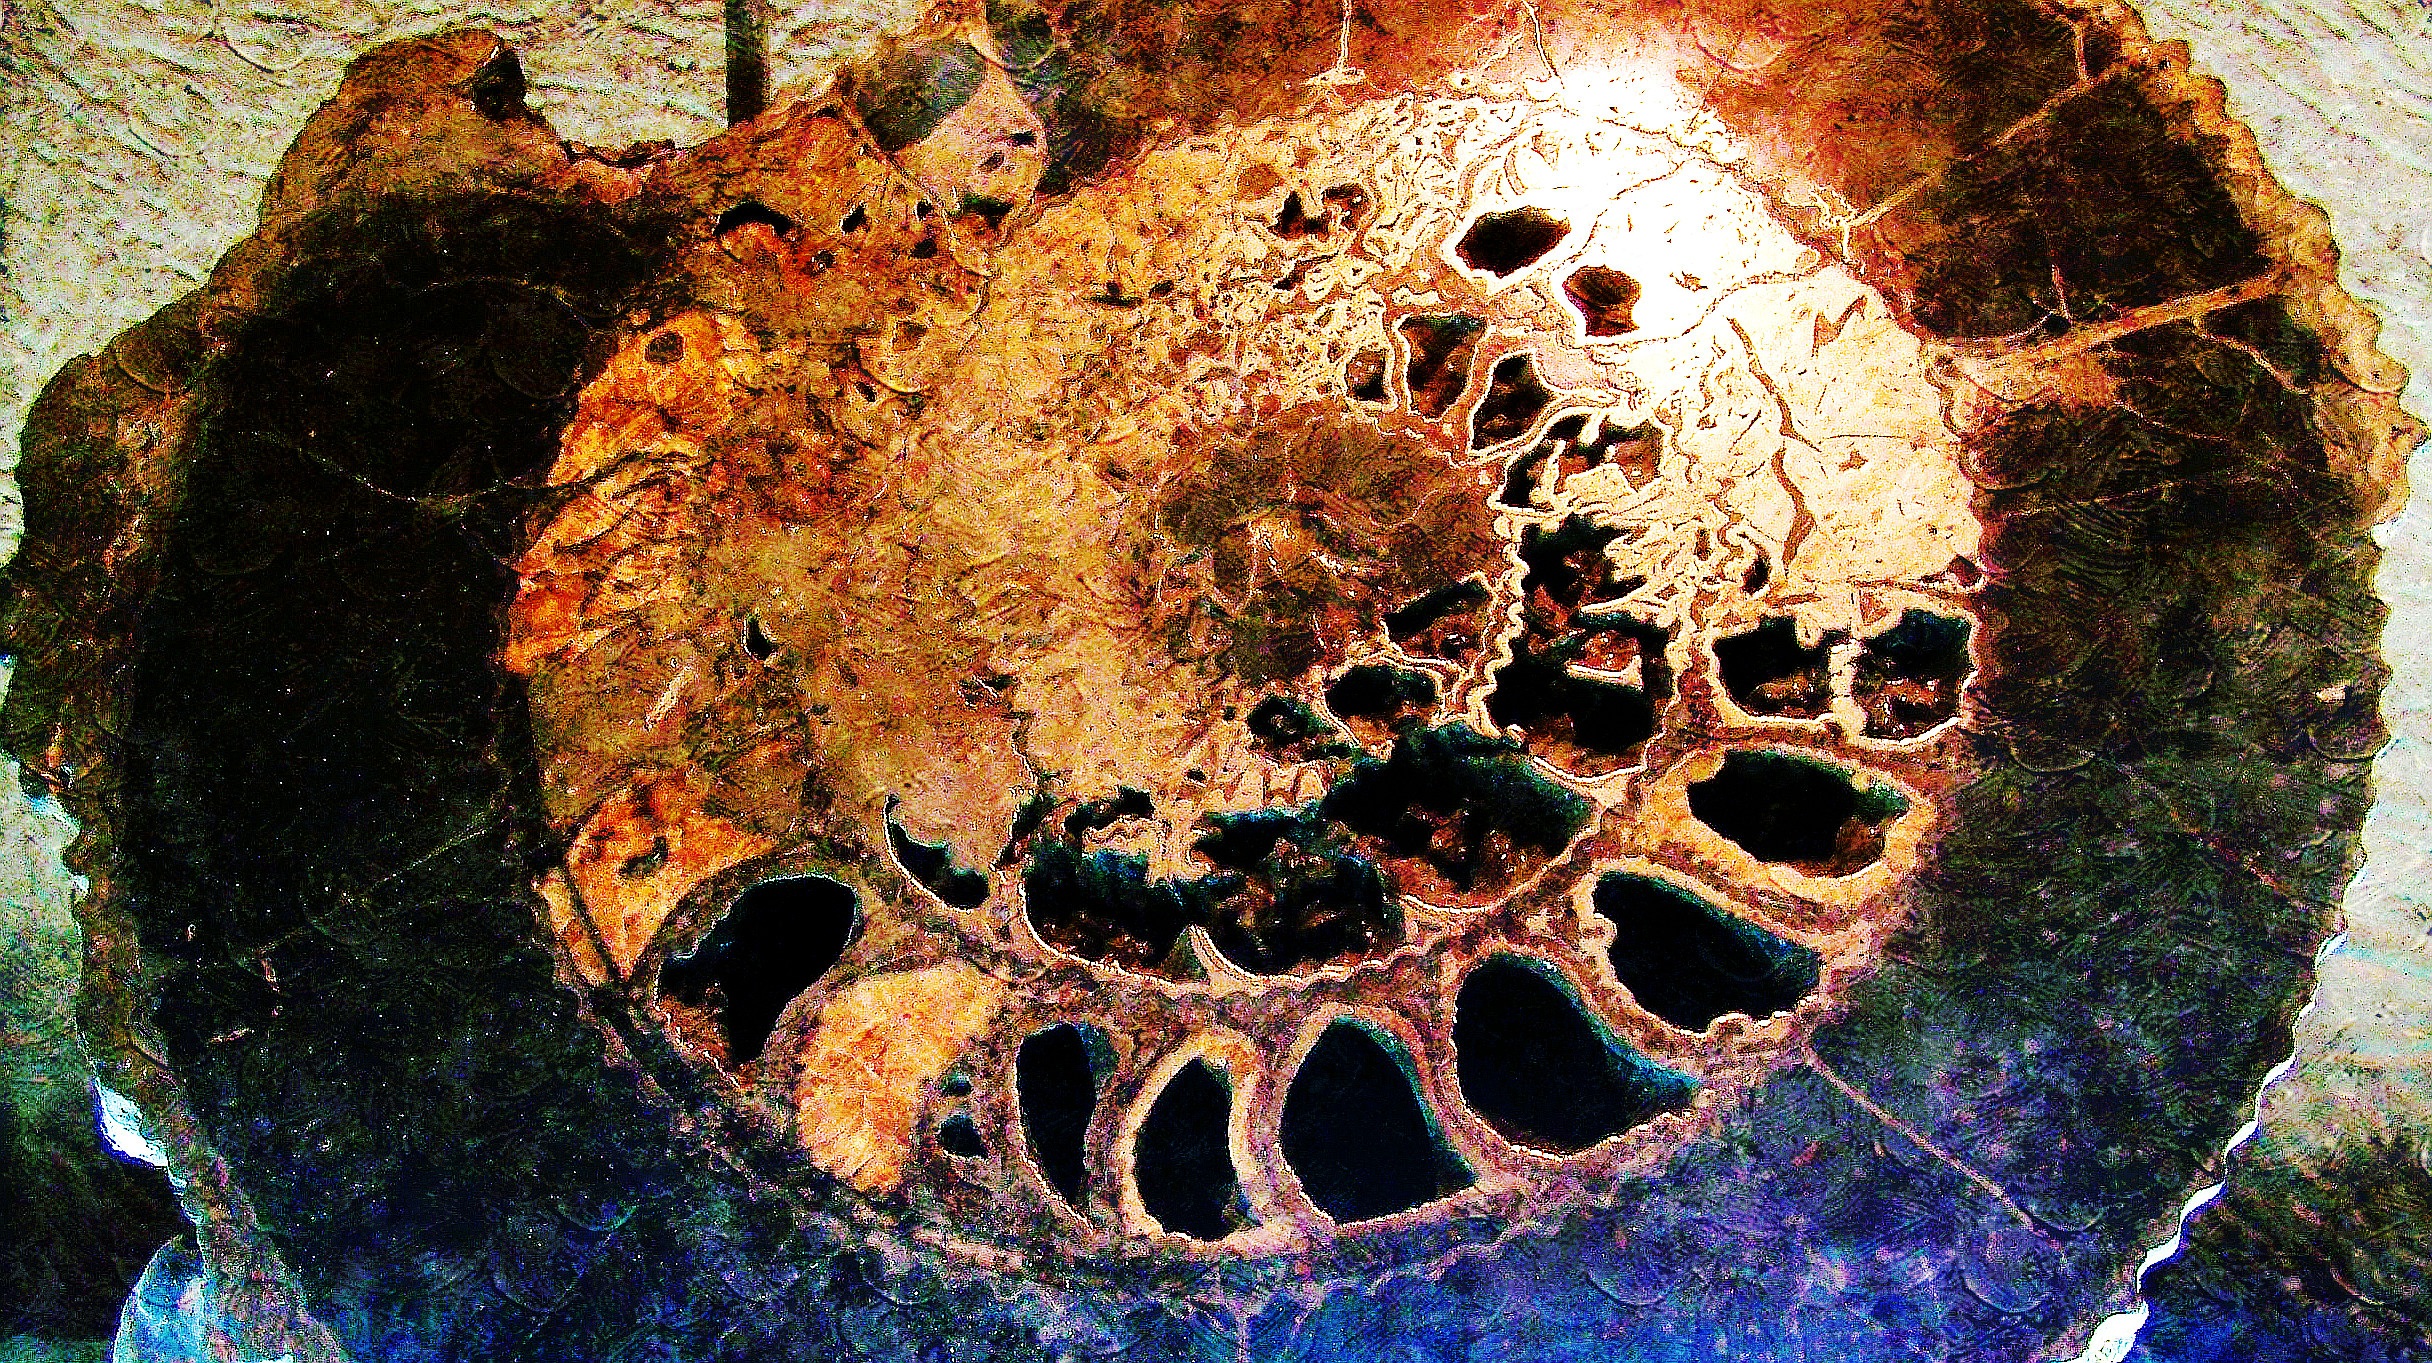
leaf, biology, invertebrate, conch, art, giant, fossil